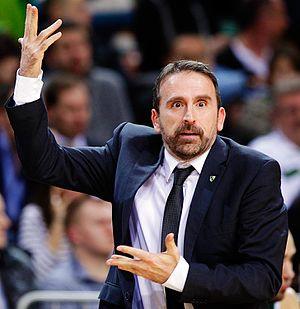
Joan Plaza, né le 26 décembre 1963 à Barcelone, est un entraîneur espagnol de basket-ball.